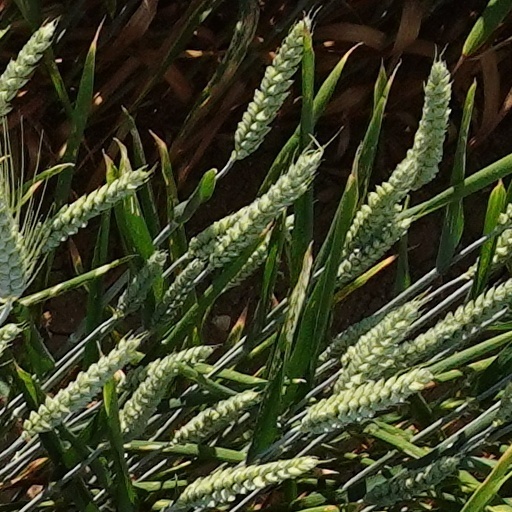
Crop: wheat